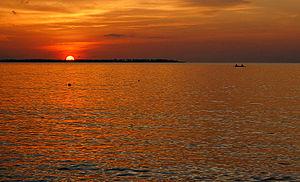
Laoang est une localité de la province de Samar du Nord, aux Philippines. En 2015, elle compte 61 359 habitants.